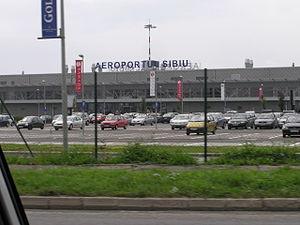
L'aéroport international de Sibiu ou Aeroportul Internațional Sibiu est un aéroport qui dessert la ville de Sibiu. Il est situé au sud de la Transylvanie, à 3 km à l'ouest de Sibiu et 260 km au nord-ouest de la capitale de la Roumanie, Bucarest.